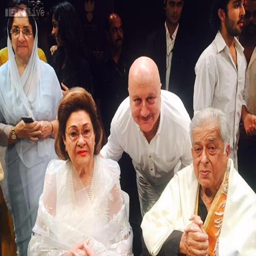
actor receives award in a star studded ceremony